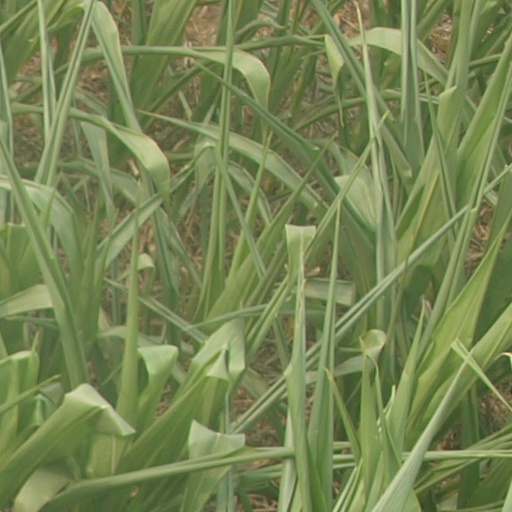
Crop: maize; corn